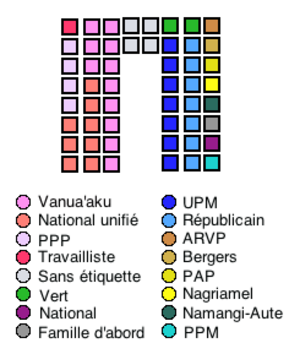
Composition du Parlement du Vanuatu suite aux élections législatives de 2008.
Le Parlement est le corps législatif monocaméral de la République du Vanuatu.
Des élections législatives eurent lieu au Vanuatu le 2 septembre 2008. Il s'agissait d'élire les 52 membres du Parlement, avec un mandat de quatre ans.